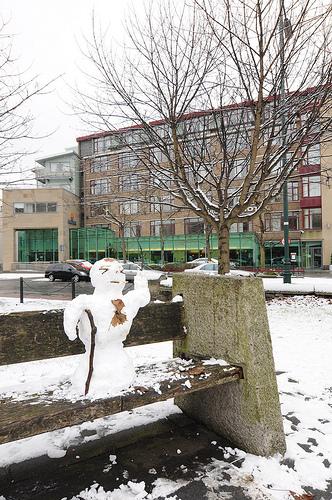
Weather: snow or frosty